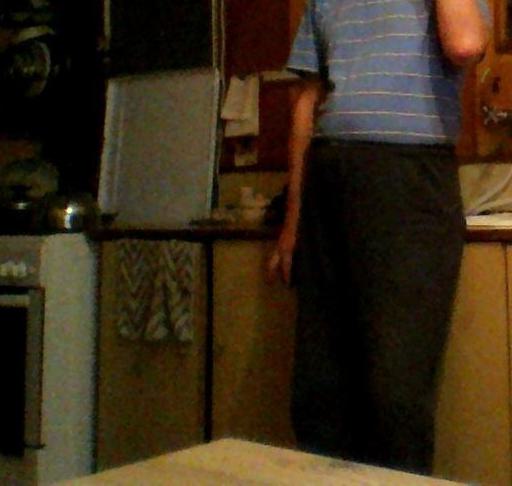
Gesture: no_gesture